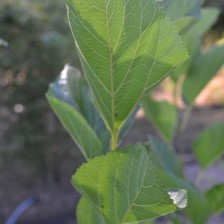
Variety: ChiangMaiBuriram60